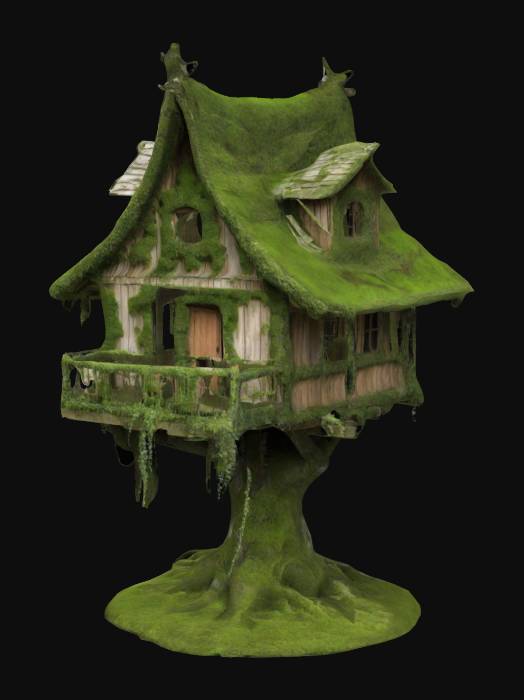
미적 점수 (1~10점): 7